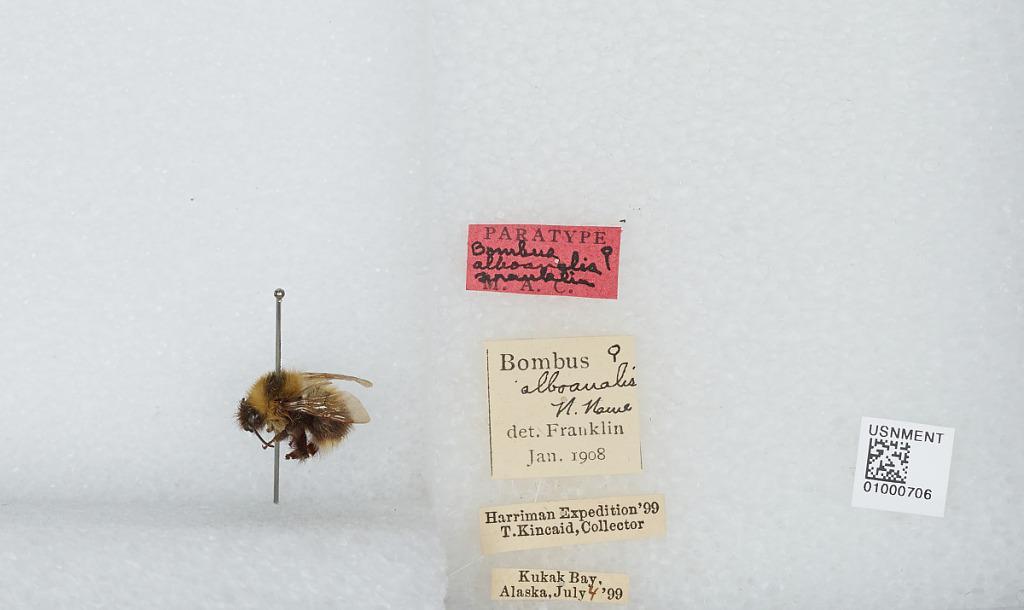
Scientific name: Bombus (Pyrobombus) jonellus (Kirby)
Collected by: T. Kincaid
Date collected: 1899-7-4
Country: United States
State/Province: Alaska
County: Kodiak Island
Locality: Kukak Bay
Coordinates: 58.3178, -154.186
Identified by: Franklin